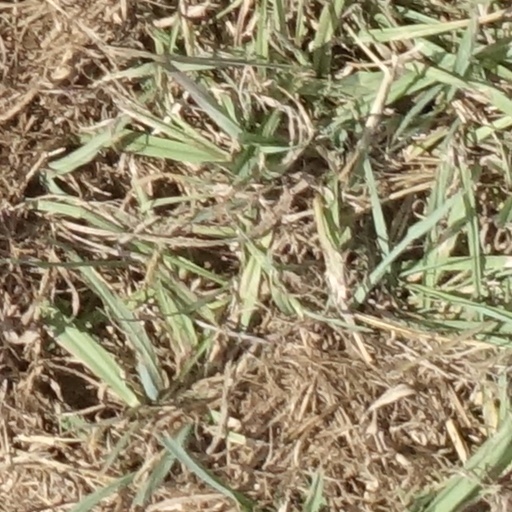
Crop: sorghum